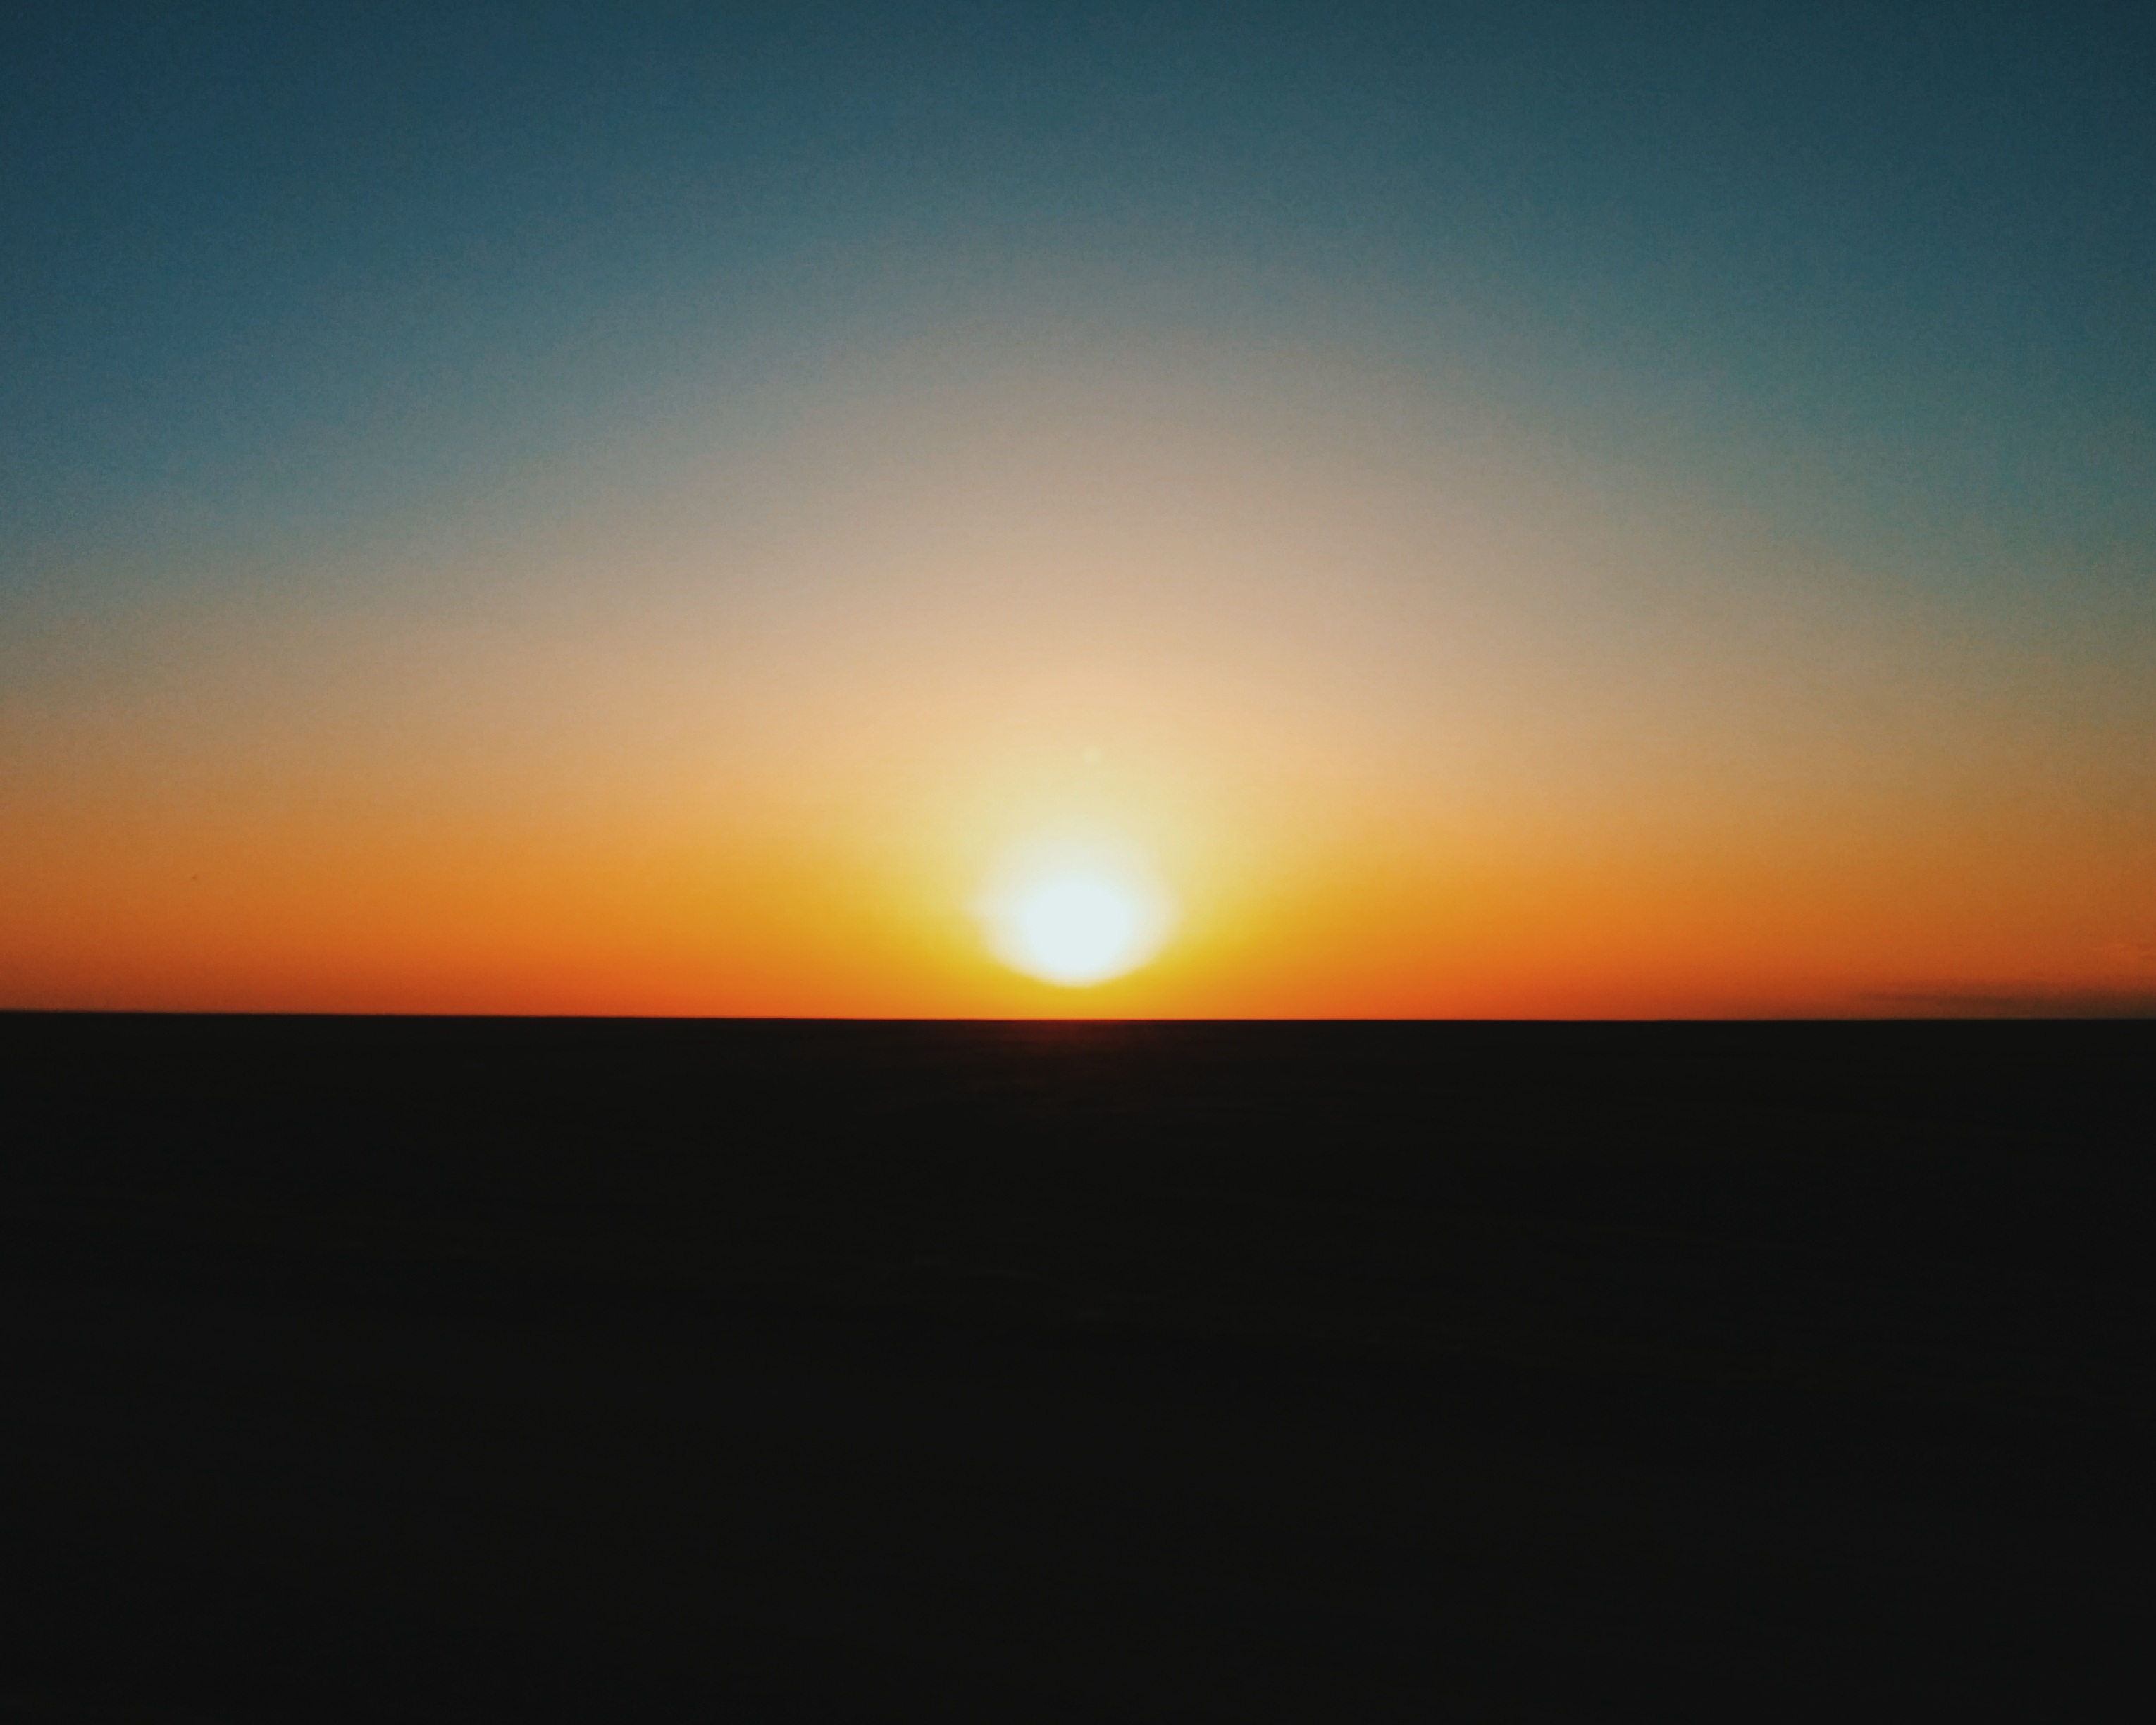
horizon, sky, sun, sunrise, sunset, sunlight, morning, view, dawn, atmosphere, dusk, evening, orange, romantic, glow, colors, scene, disk, shape, afterglow, atmospheric phenomenon